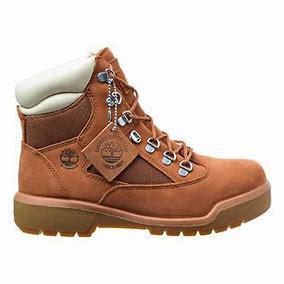
Brand: Timberland
Model: 6 Inch Field